Nanao Line

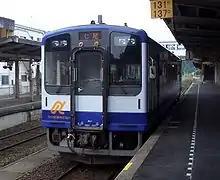
Noto Railway NT200 series DMU at Anamizu Station

The Noto Railway section is not electrified (except for the section shared with JR West) and operates local trains only. Between Nanao and Anamizu, only Noto Railway operates local trains; there is no through service to the JR West-operated part of the line south of Nanao.